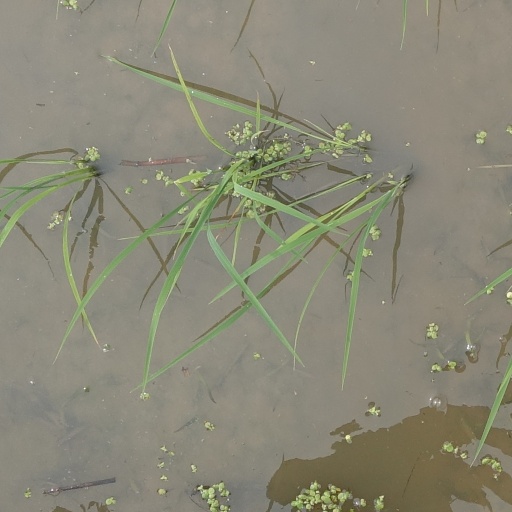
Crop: rice